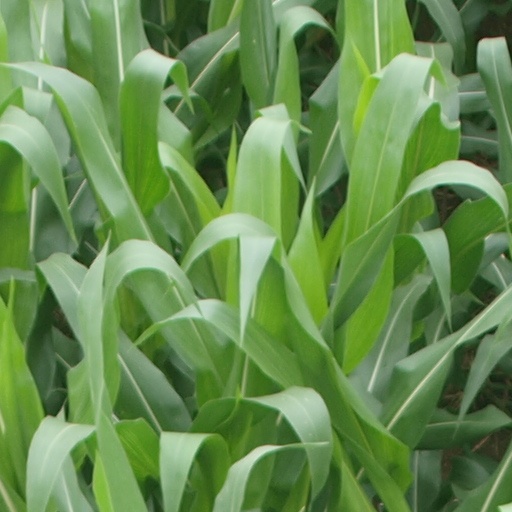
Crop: maize; corn